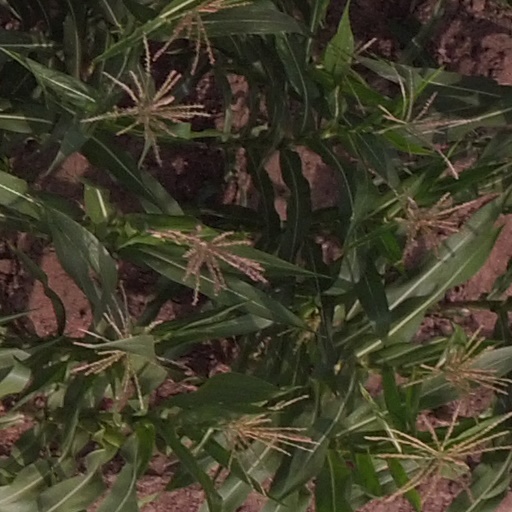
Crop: maize; corn